Temple Shaaray Tefila

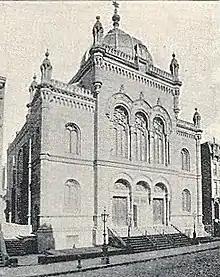
127 West 44th Street synagogue, designed by Henry Fernbach (1869).

In 1993, it established a nursery school for children 2.5 to 5 years of age. In 1996, the corner of East 79th Street and 2nd Avenue at which it sits was designated Temple Shaaray Tefila Place, in celebration of the congregation's 150th anniversary.